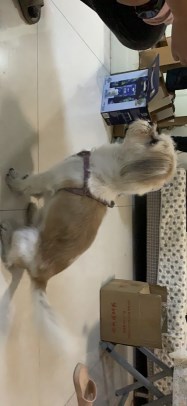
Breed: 361-n000123-Shih_Tzu